Louis Süe

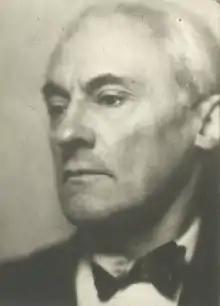
Louis Süe in 1937

Louis Süe (14 July 1875 – 7 August 1968) was a French painter, architect, designer and decorator. He and André Mare co-founded the "Compagnie des arts français", which produced Art Deco furniture and interior decorations for wealthy customers. He also designed buildings and interiors, including the interiors of two passenger liners.